Healing the mother of Peter's wife

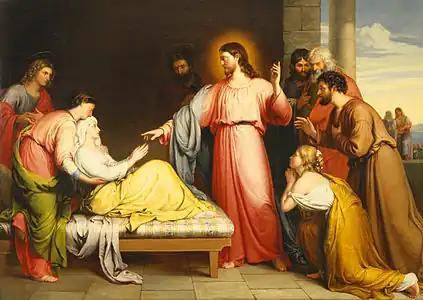
"Healing Peter's mother-in-law" by John Bridges, 19th century

The healing of the mother of Peter's wife is one of the miracles of Jesus in the Gospels, reported in , , and .